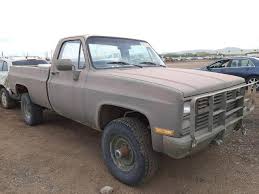
Label: Self Propelled Artillery